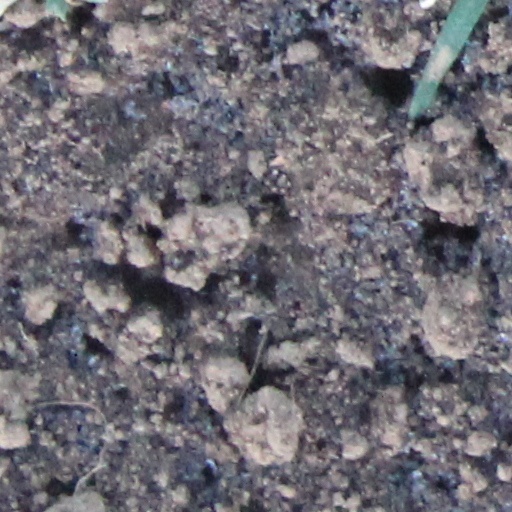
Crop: wheat